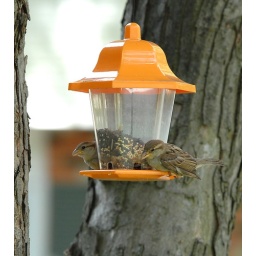
birds feeding in the front yard tree , odenton , chapelgate , 7-24-2008